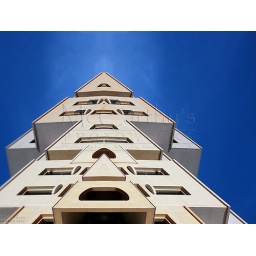
Details of new construction block against blue sky